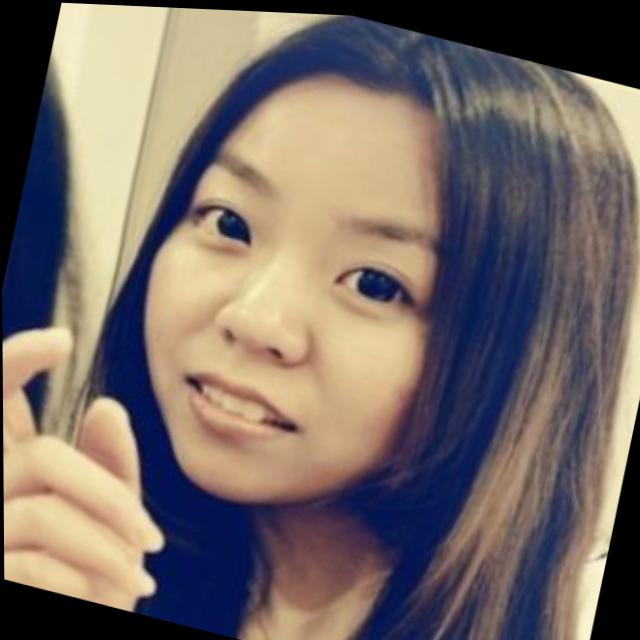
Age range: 21-44